Librarians in popular culture

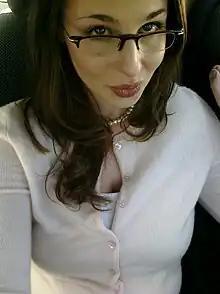
According to scholars the stereotype of the "sexy librarian" has surged to become the most popular representation of librarians, in online videos.

Stereotypes of librarians in popular culture are frequently negative: librarians are portrayed as puritanical, punitive, unattractive, and introverted if female, or timid and effeminate if male. Such inaccurate stereotypes are likely to have a negative impact on the attractiveness of librarianship as a profession to young people.